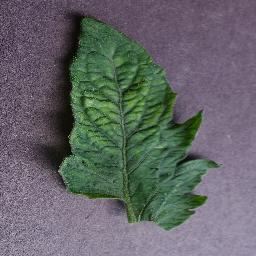
Label: Tomato___Tomato_mosaic_virus